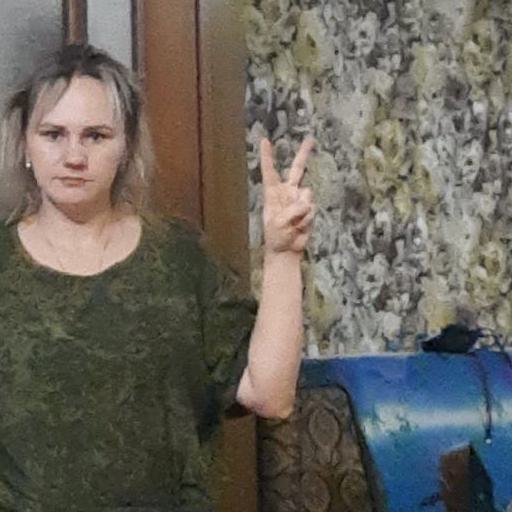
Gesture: peace